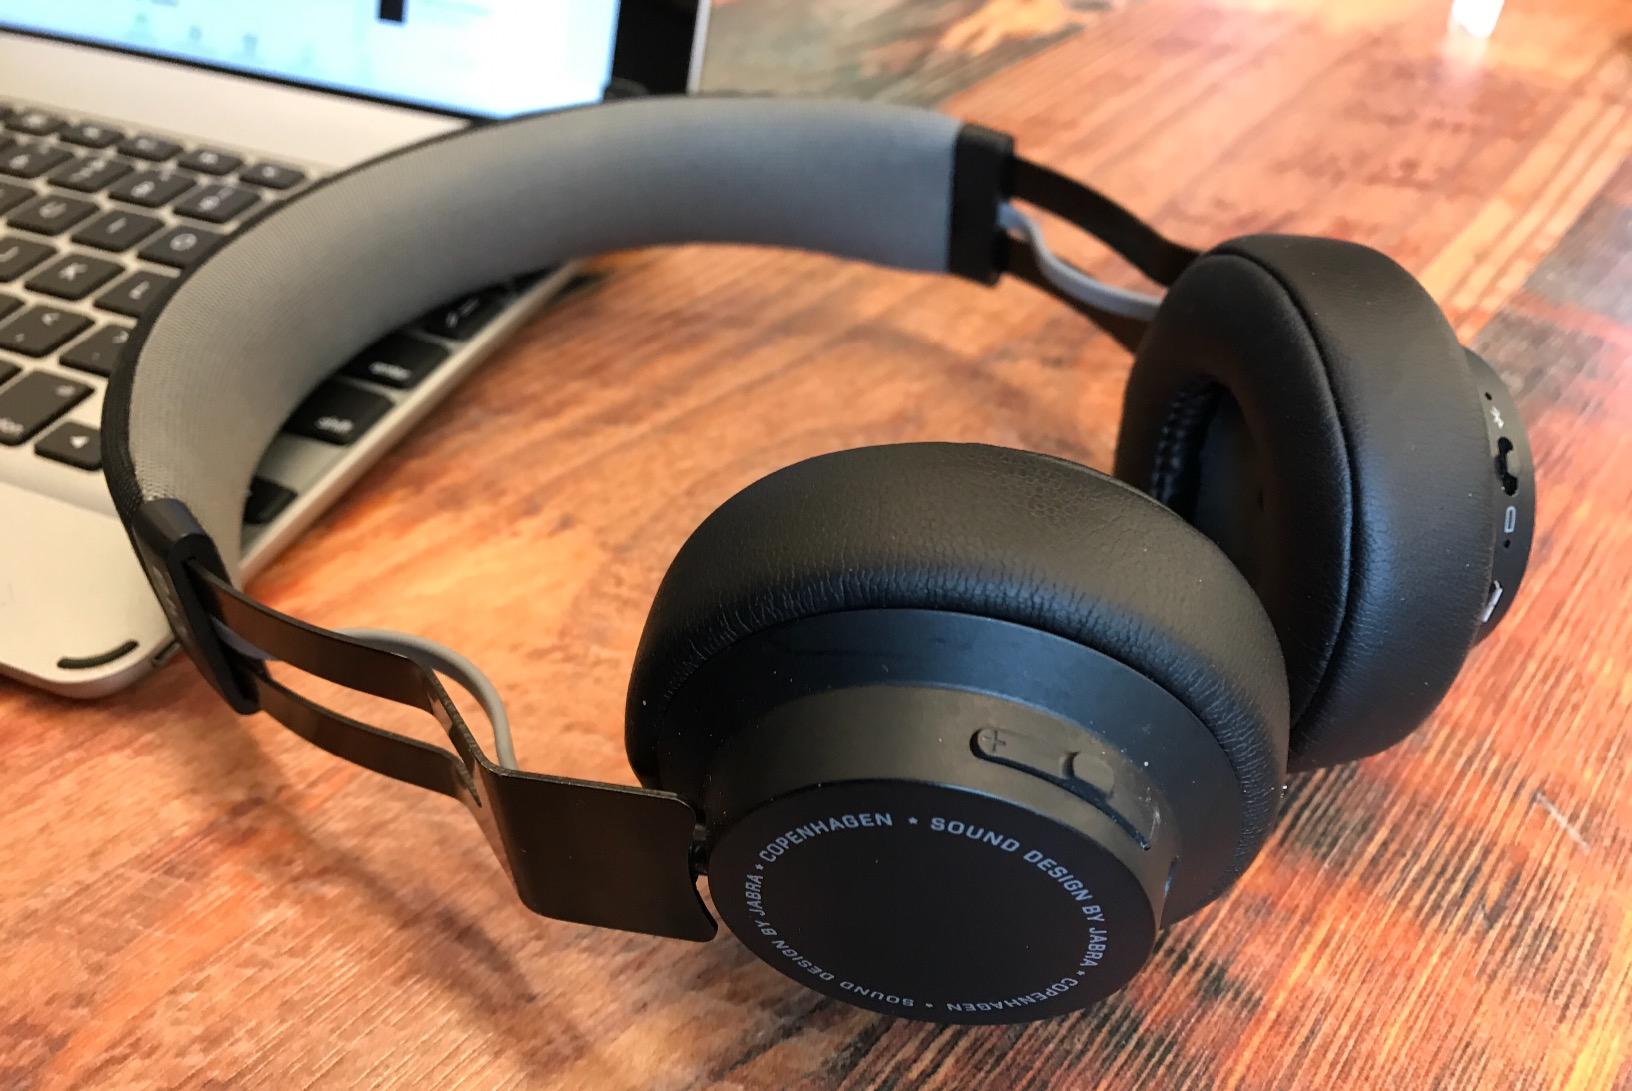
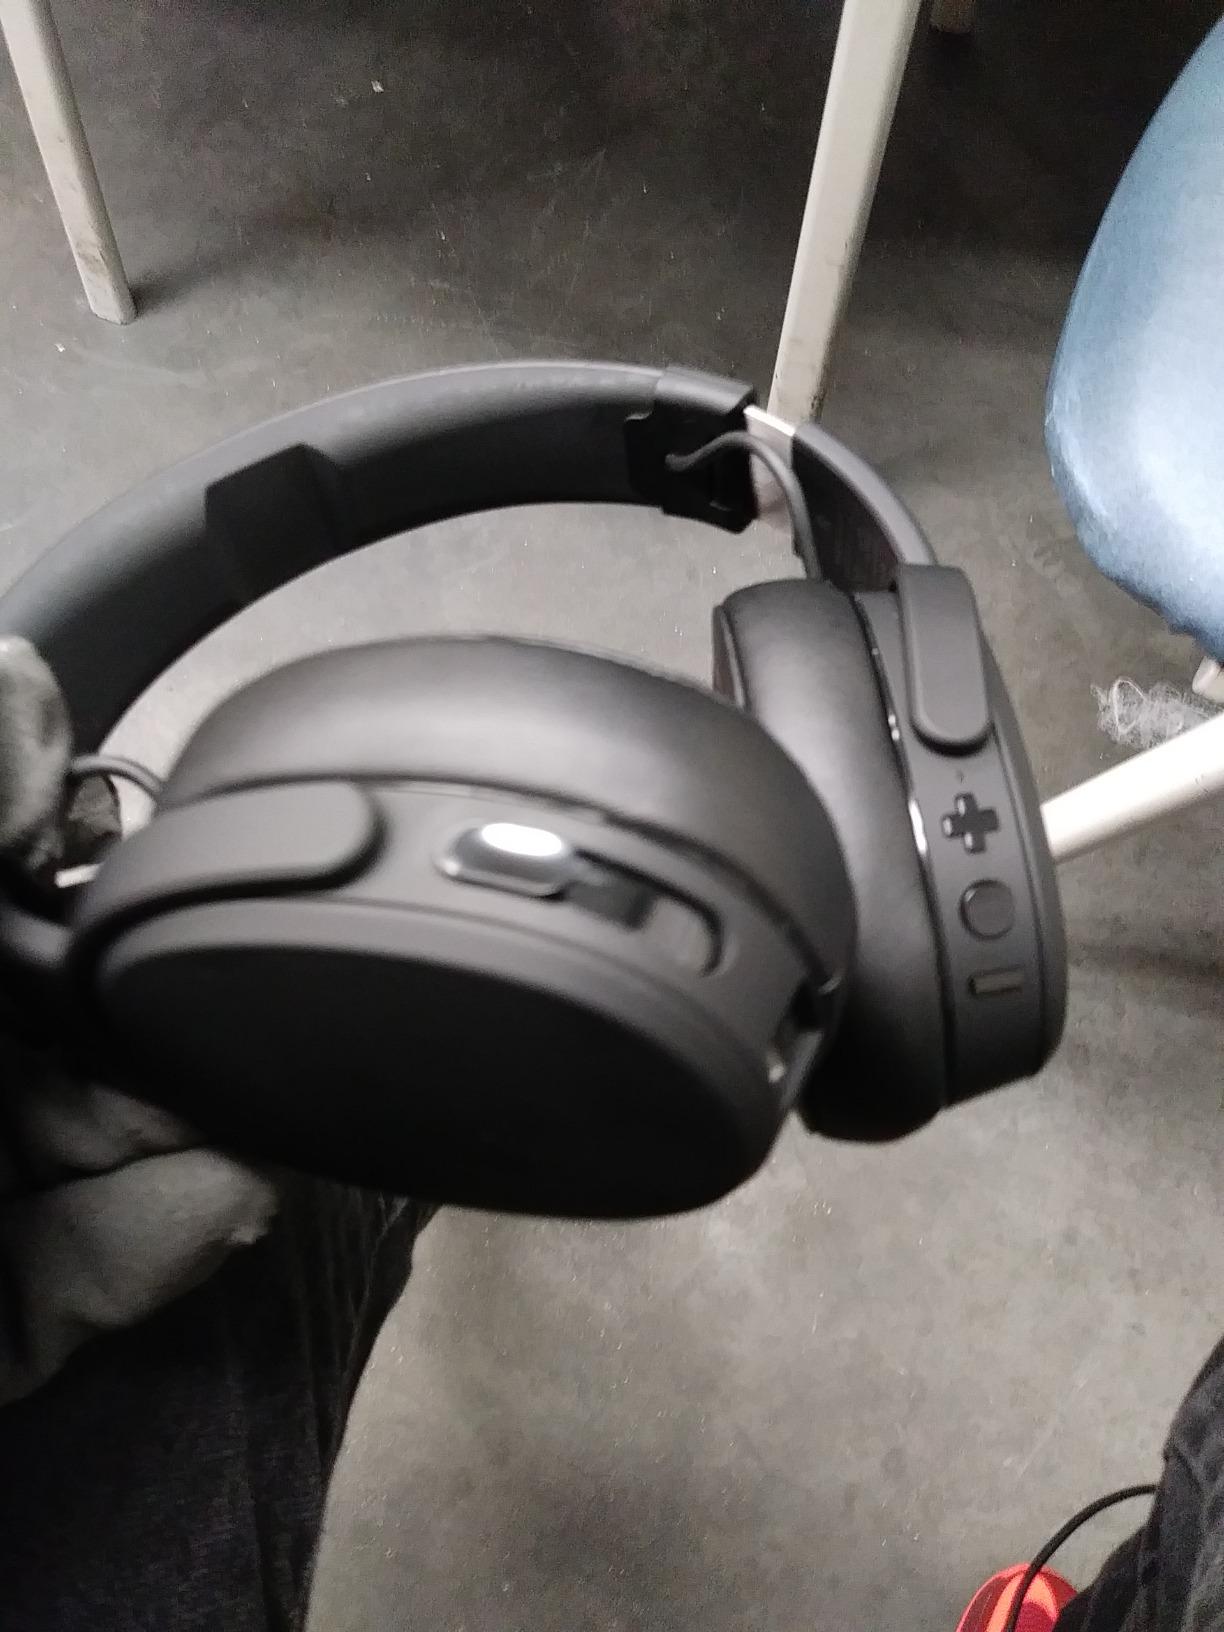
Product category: headphones
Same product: no